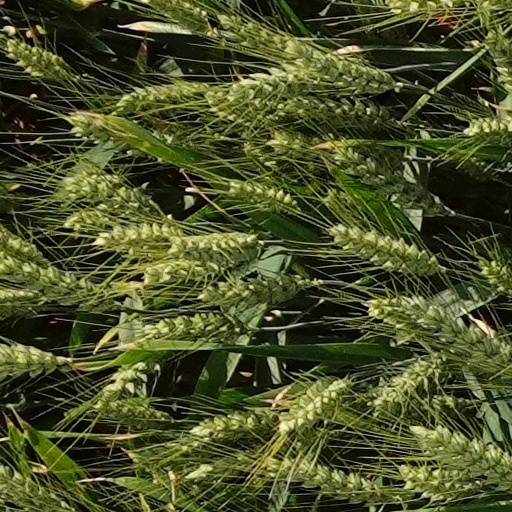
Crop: wheat